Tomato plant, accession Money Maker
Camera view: bottom (45 deg); turntable rotation: 300 degrees
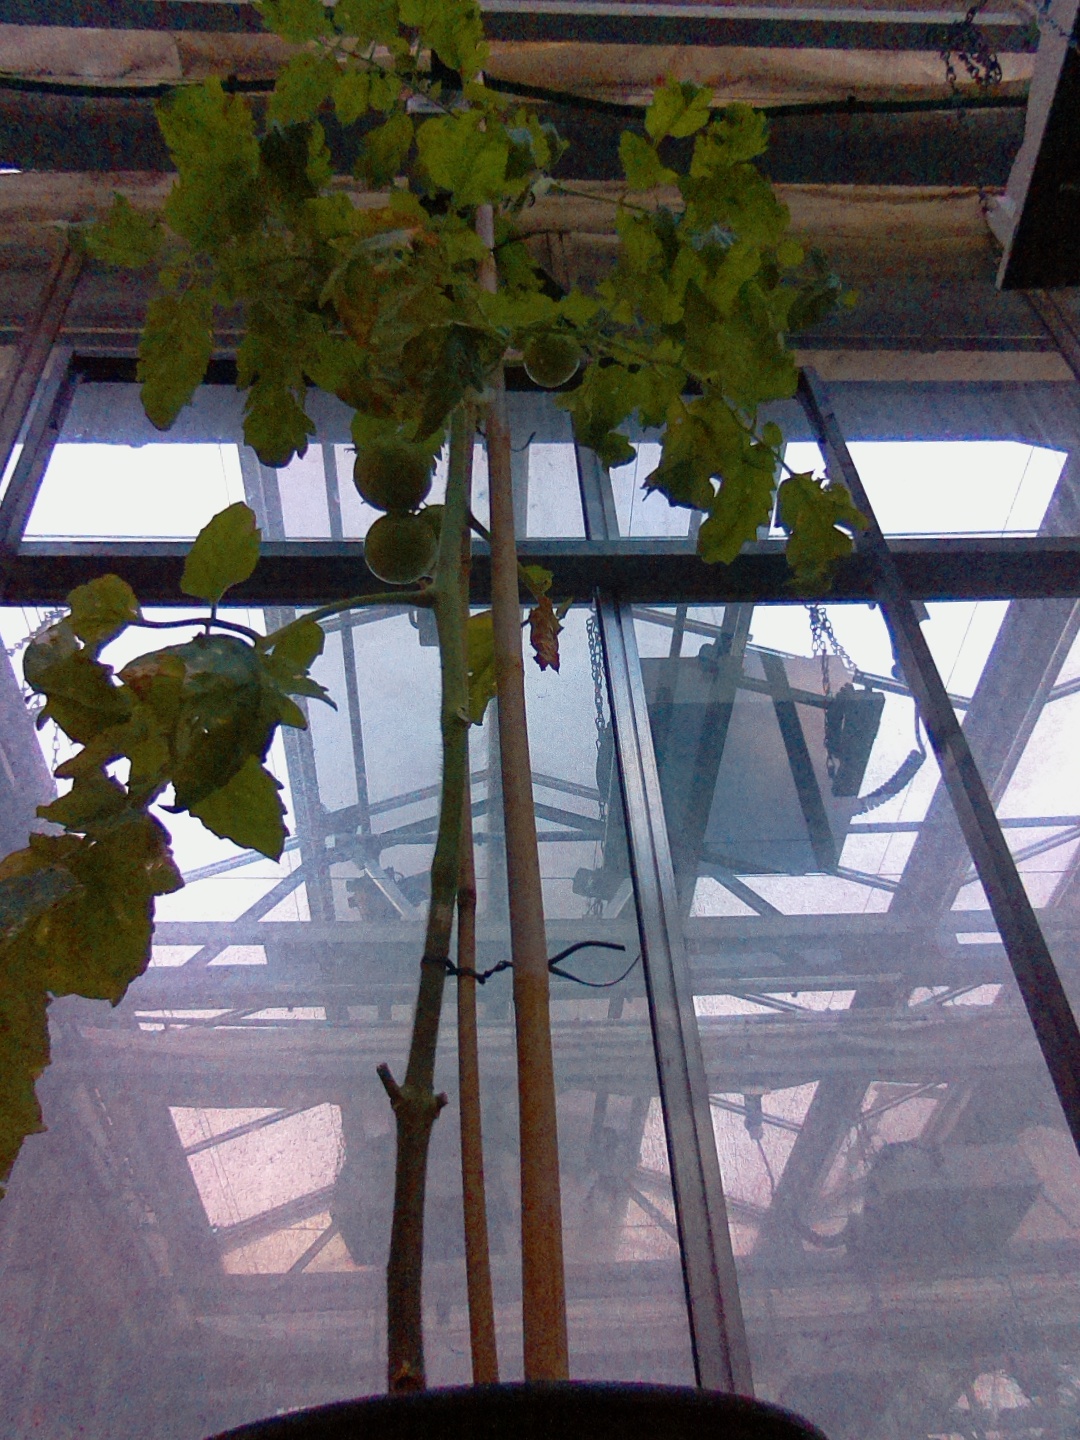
BBCH growth stage 79: 90% -100% of final fruit size